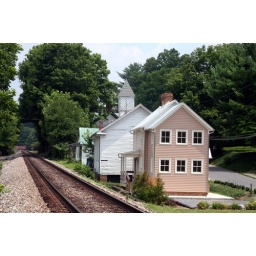
Joneborough, Tennessee. The Afro American Methodist Church stands proudly by the railroad tracks. It is the white building with the steeple.